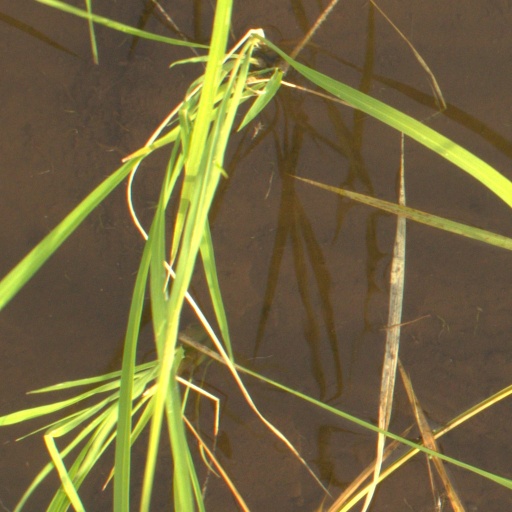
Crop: rice